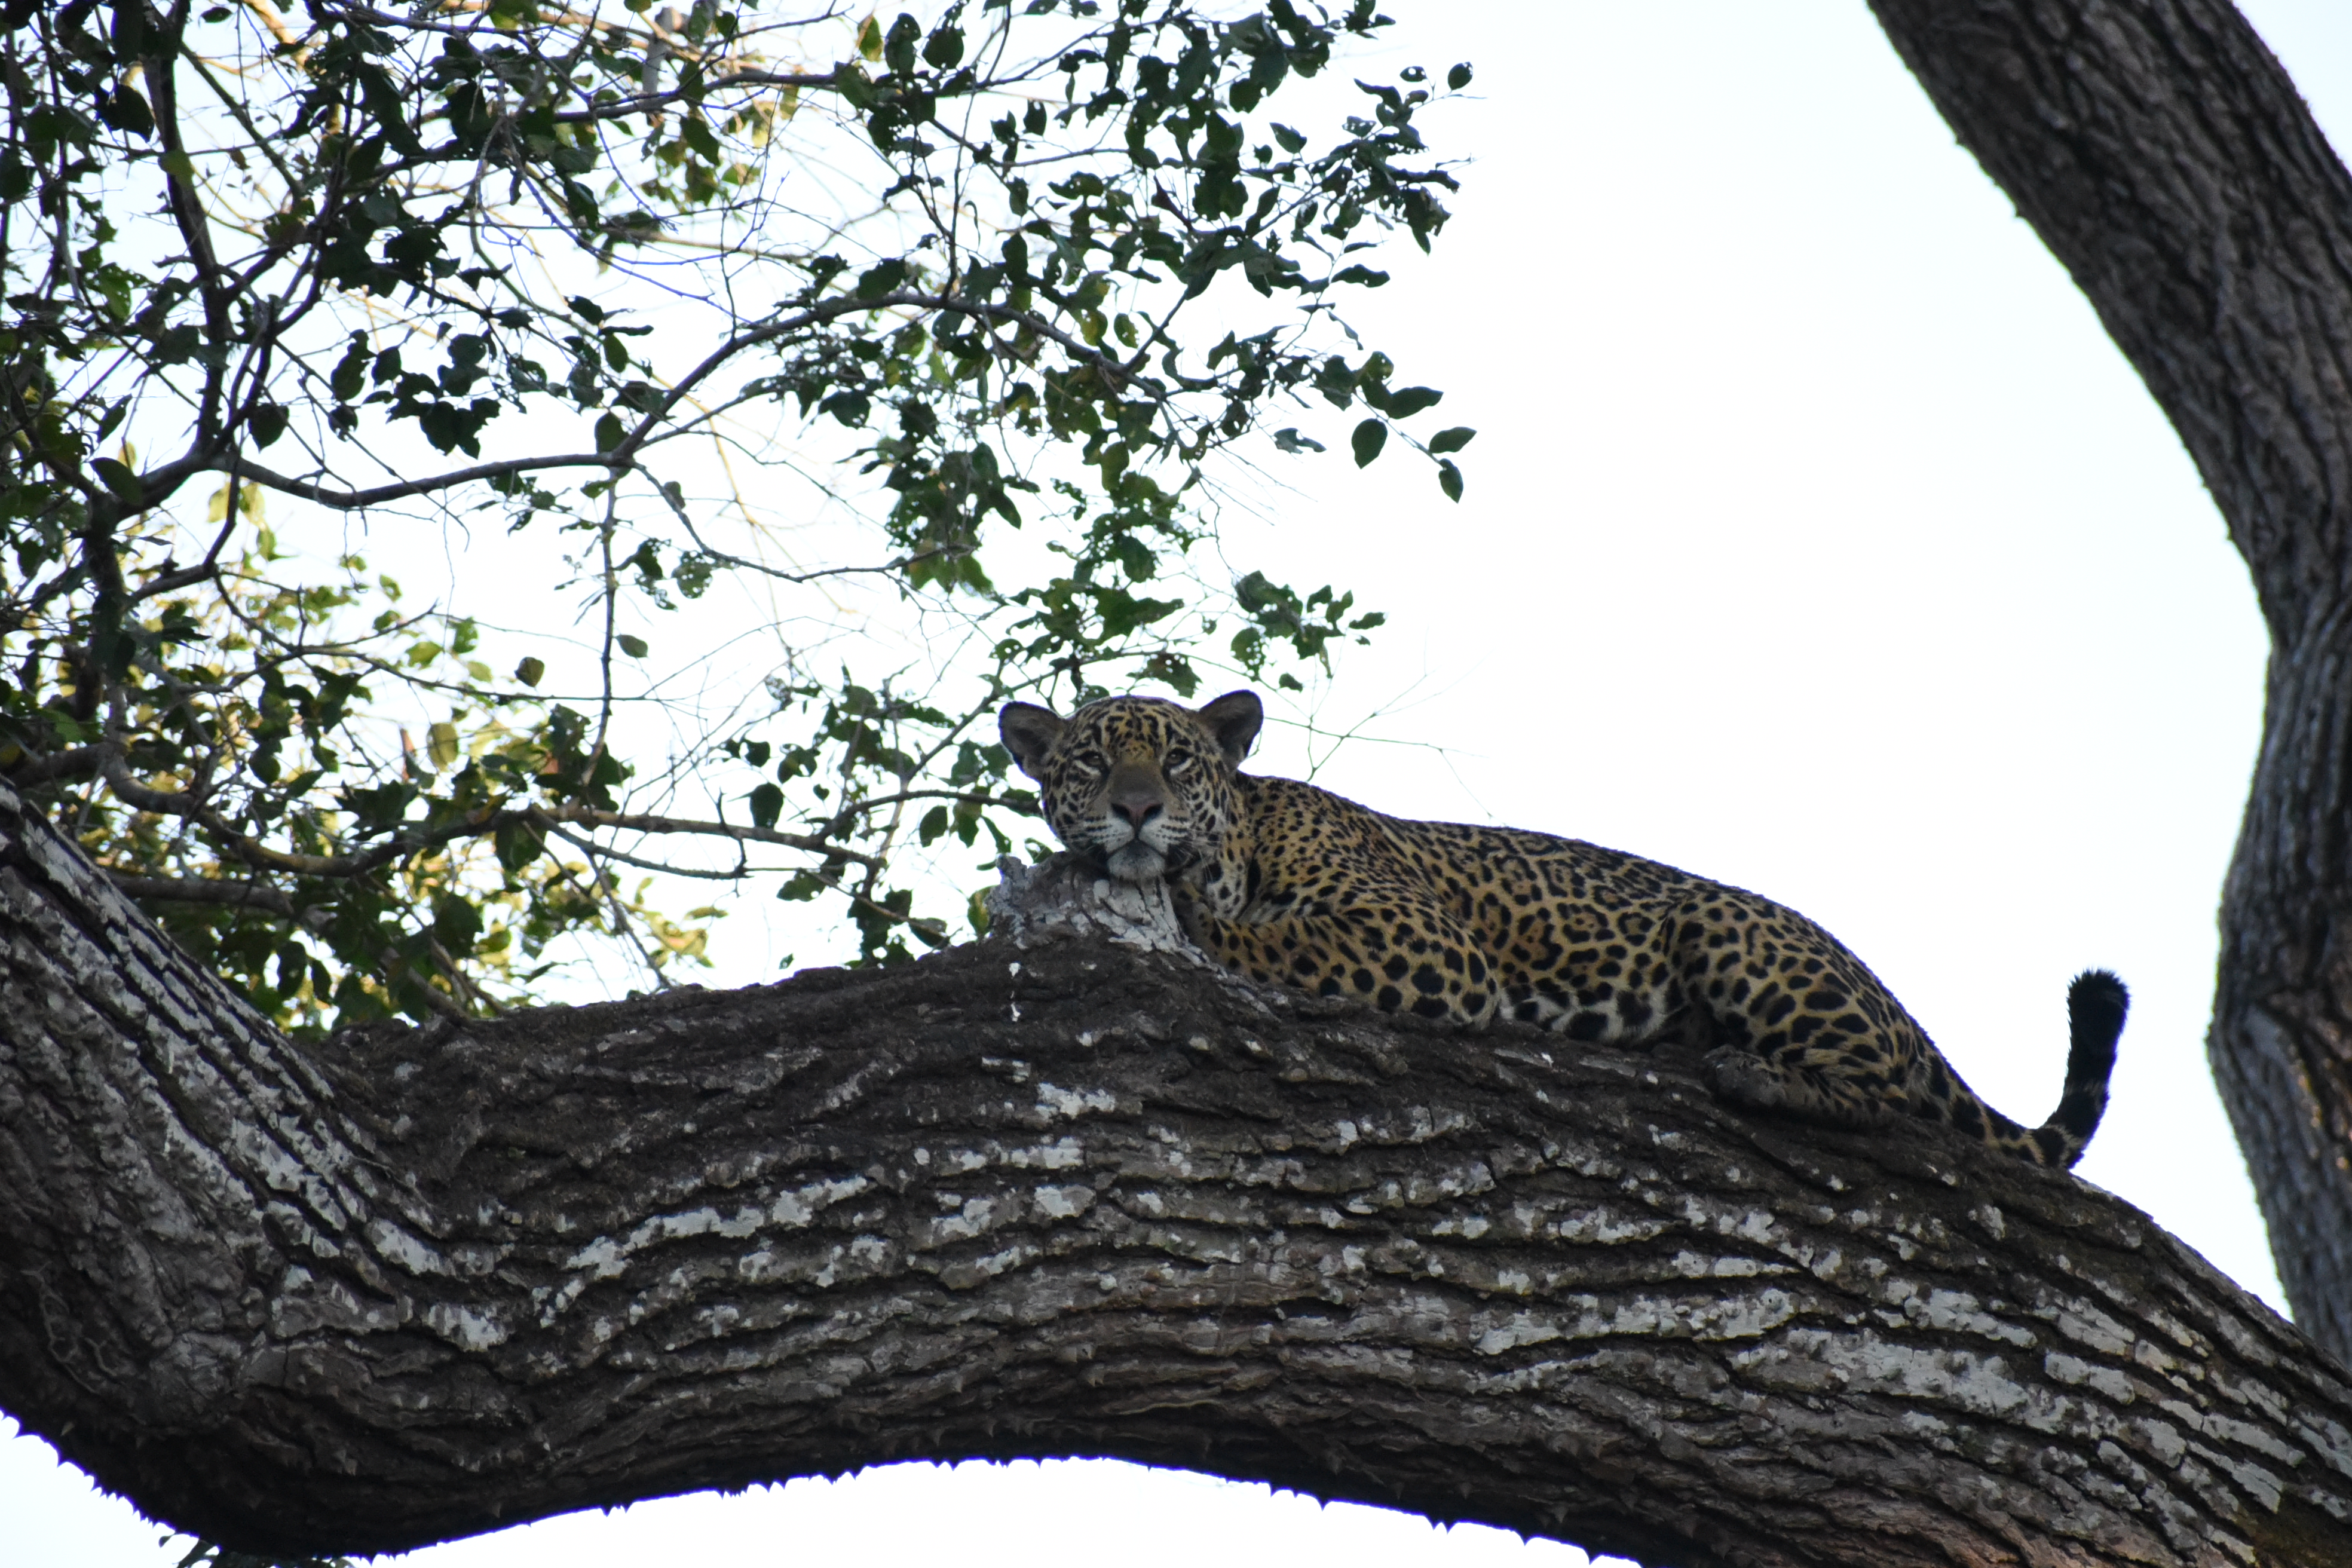
Jaguar: Benita